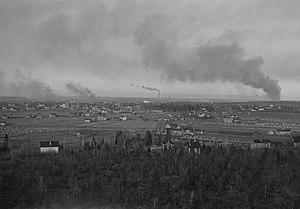
'La guerre de Laponie est un conflit qui s'est déroulé entre septembre 1944 et avril 1945, à la fin de la Seconde Guerre mondiale, opposant la Finlande et l'Allemagne pour le contrôle des mines de nickel, de la région de Petsamo. Pour les Finlandais, il s'agit d'un conflit distinct, similaire à la guerre de Continuation. Du point de vue allemand, la retraite, à travers la Laponie, faisait partie de la Seconde Guerre mondiale dans le cadre de leurs deux campagnes d'évacuation du nord de la Finlande et du nord de la Norvège : l'opération Birke et l'opération Nordlicht. L'armée finlandaise devait démobiliser ses forces tout en luttant pour forcer l'armée allemande à quitter la Finlande. Les forces allemandes se retirent en Norvège et la Finlande parvient à s'acquitter des obligations qui lui incombaient en vertu de l'armistice de Moscou, bien qu'elle fût officiellement en guerre avec l'Union soviétique, le Royaume-Uni et les dominions britanniques jusqu'à ce que la fin officielle de la guerre de continuation fût ratifiée par le Traité de paix de Paris, en 1947.